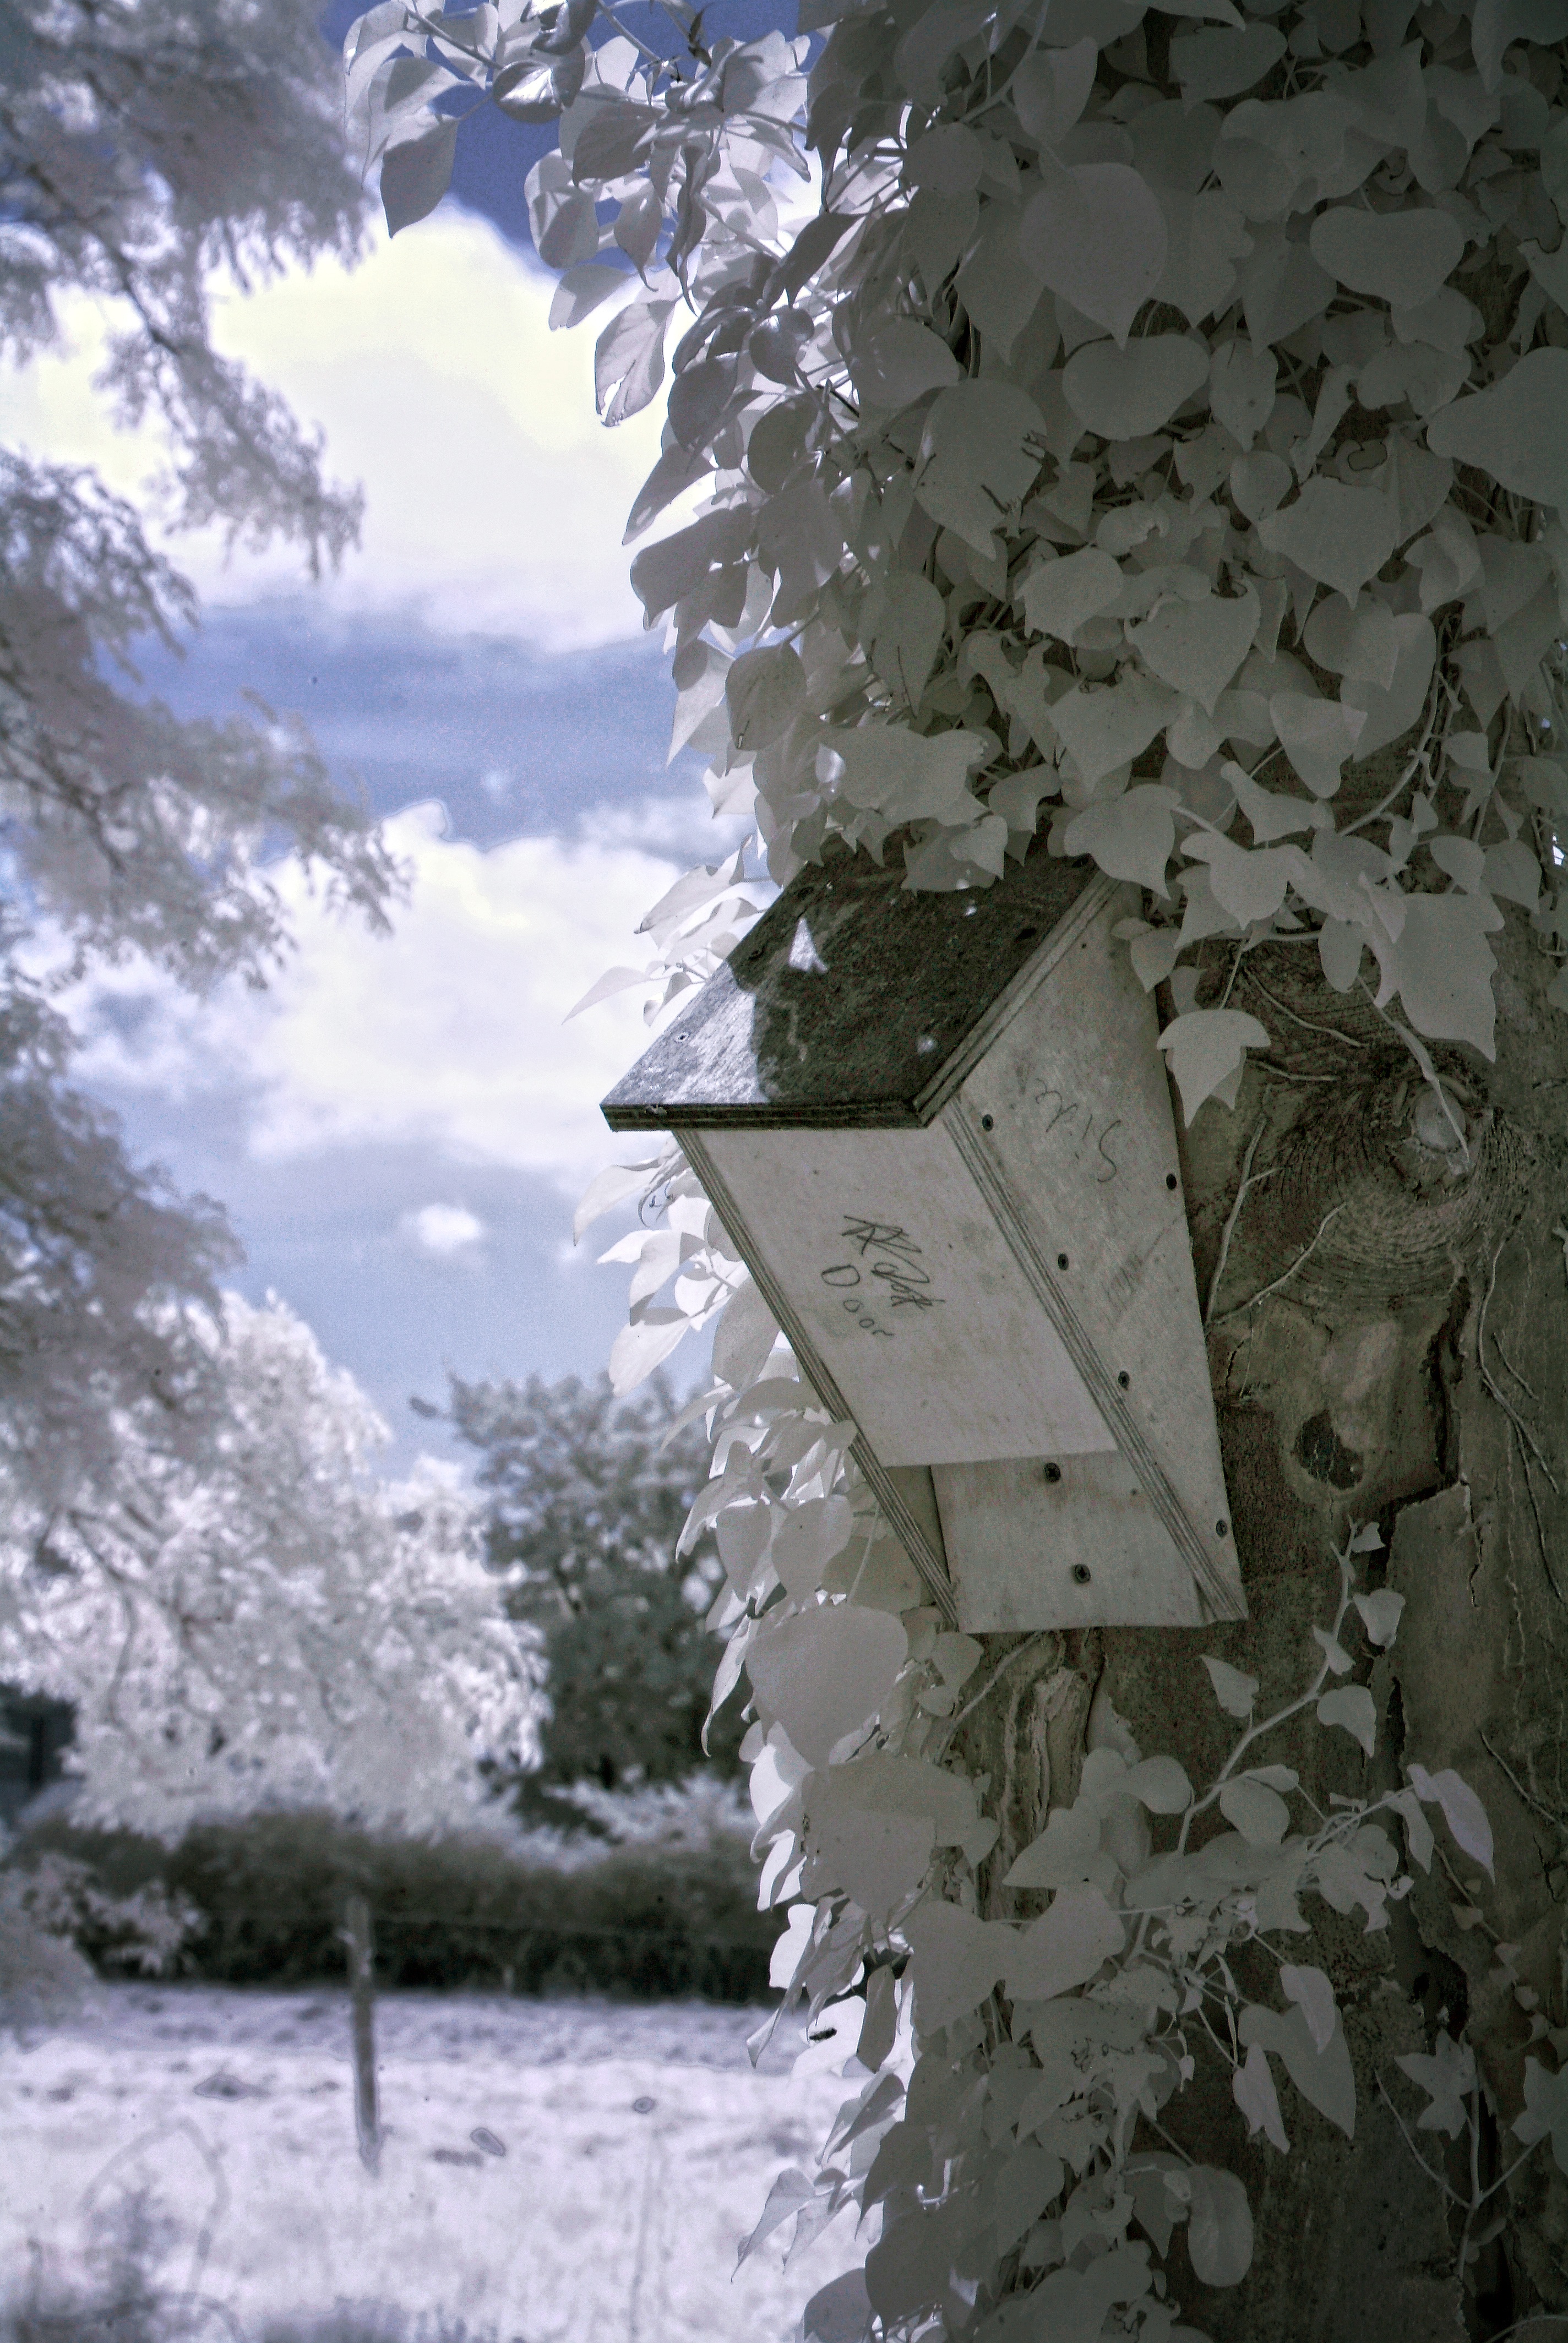
landscape, tree, nature, outdoor, branch, snow, winter, plant, sky, white, sunlight, leaf, flower, wind, frost, ice, autumn, weather, blue, season, surreal, ir, infrared, infra red, woody plant, ghw, bat box